Kasuga-zukuri

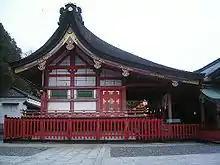
Fushimi Inari Taisha's "honden"

While superficially completely different, the "kasuga-zukuri" actually shares an ancestry with the most popular style in Japan, the "nagare-zukuri".